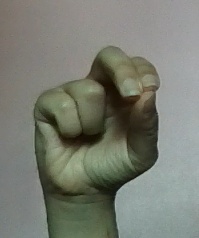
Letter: gaaf